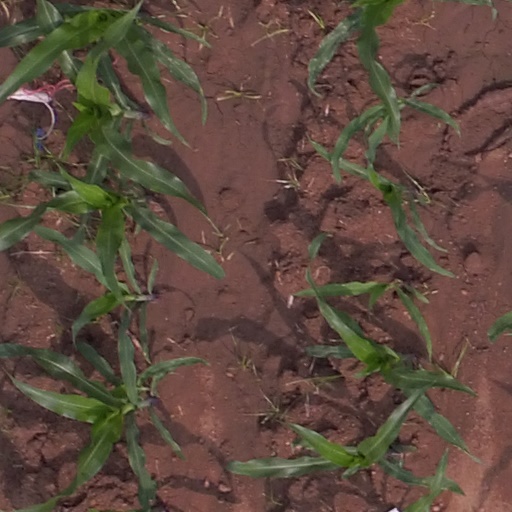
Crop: maize; corn